Bioretention

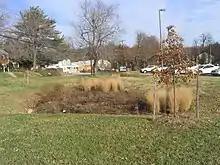
A bioretention cell, also called a rain garden, in the United States. It is designed to treat polluted stormwater runoff from an adjacent parking lot. Plants are in winter dormancy.

Bioretention is the process in which contaminants and sedimentation are removed from stormwater runoff. The main objective of the bioretention cell is to attenuate peak runoff as well as to remove stormwater runoff pollutants.